The Two Noble Kinsmen

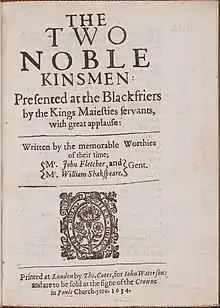
Title page of the 1634 quarto

The Two Noble Kinsmen is a Jacobean tragicomedy, first published in 1634 and attributed jointly to John Fletcher and William Shakespeare. Its plot derives from "The Knight's Tale" in Geoffrey Chaucer's "The Canterbury Tales" (1387–1400), which had already been dramatised at least twice before, and itself was a shortened version of Boccaccio's epic poem "Teseida". This play is believed to have been originally performed in 1613–1614, making it William Shakespeare's final play before he retired to Stratford-upon-Avon, where he died in 1616.